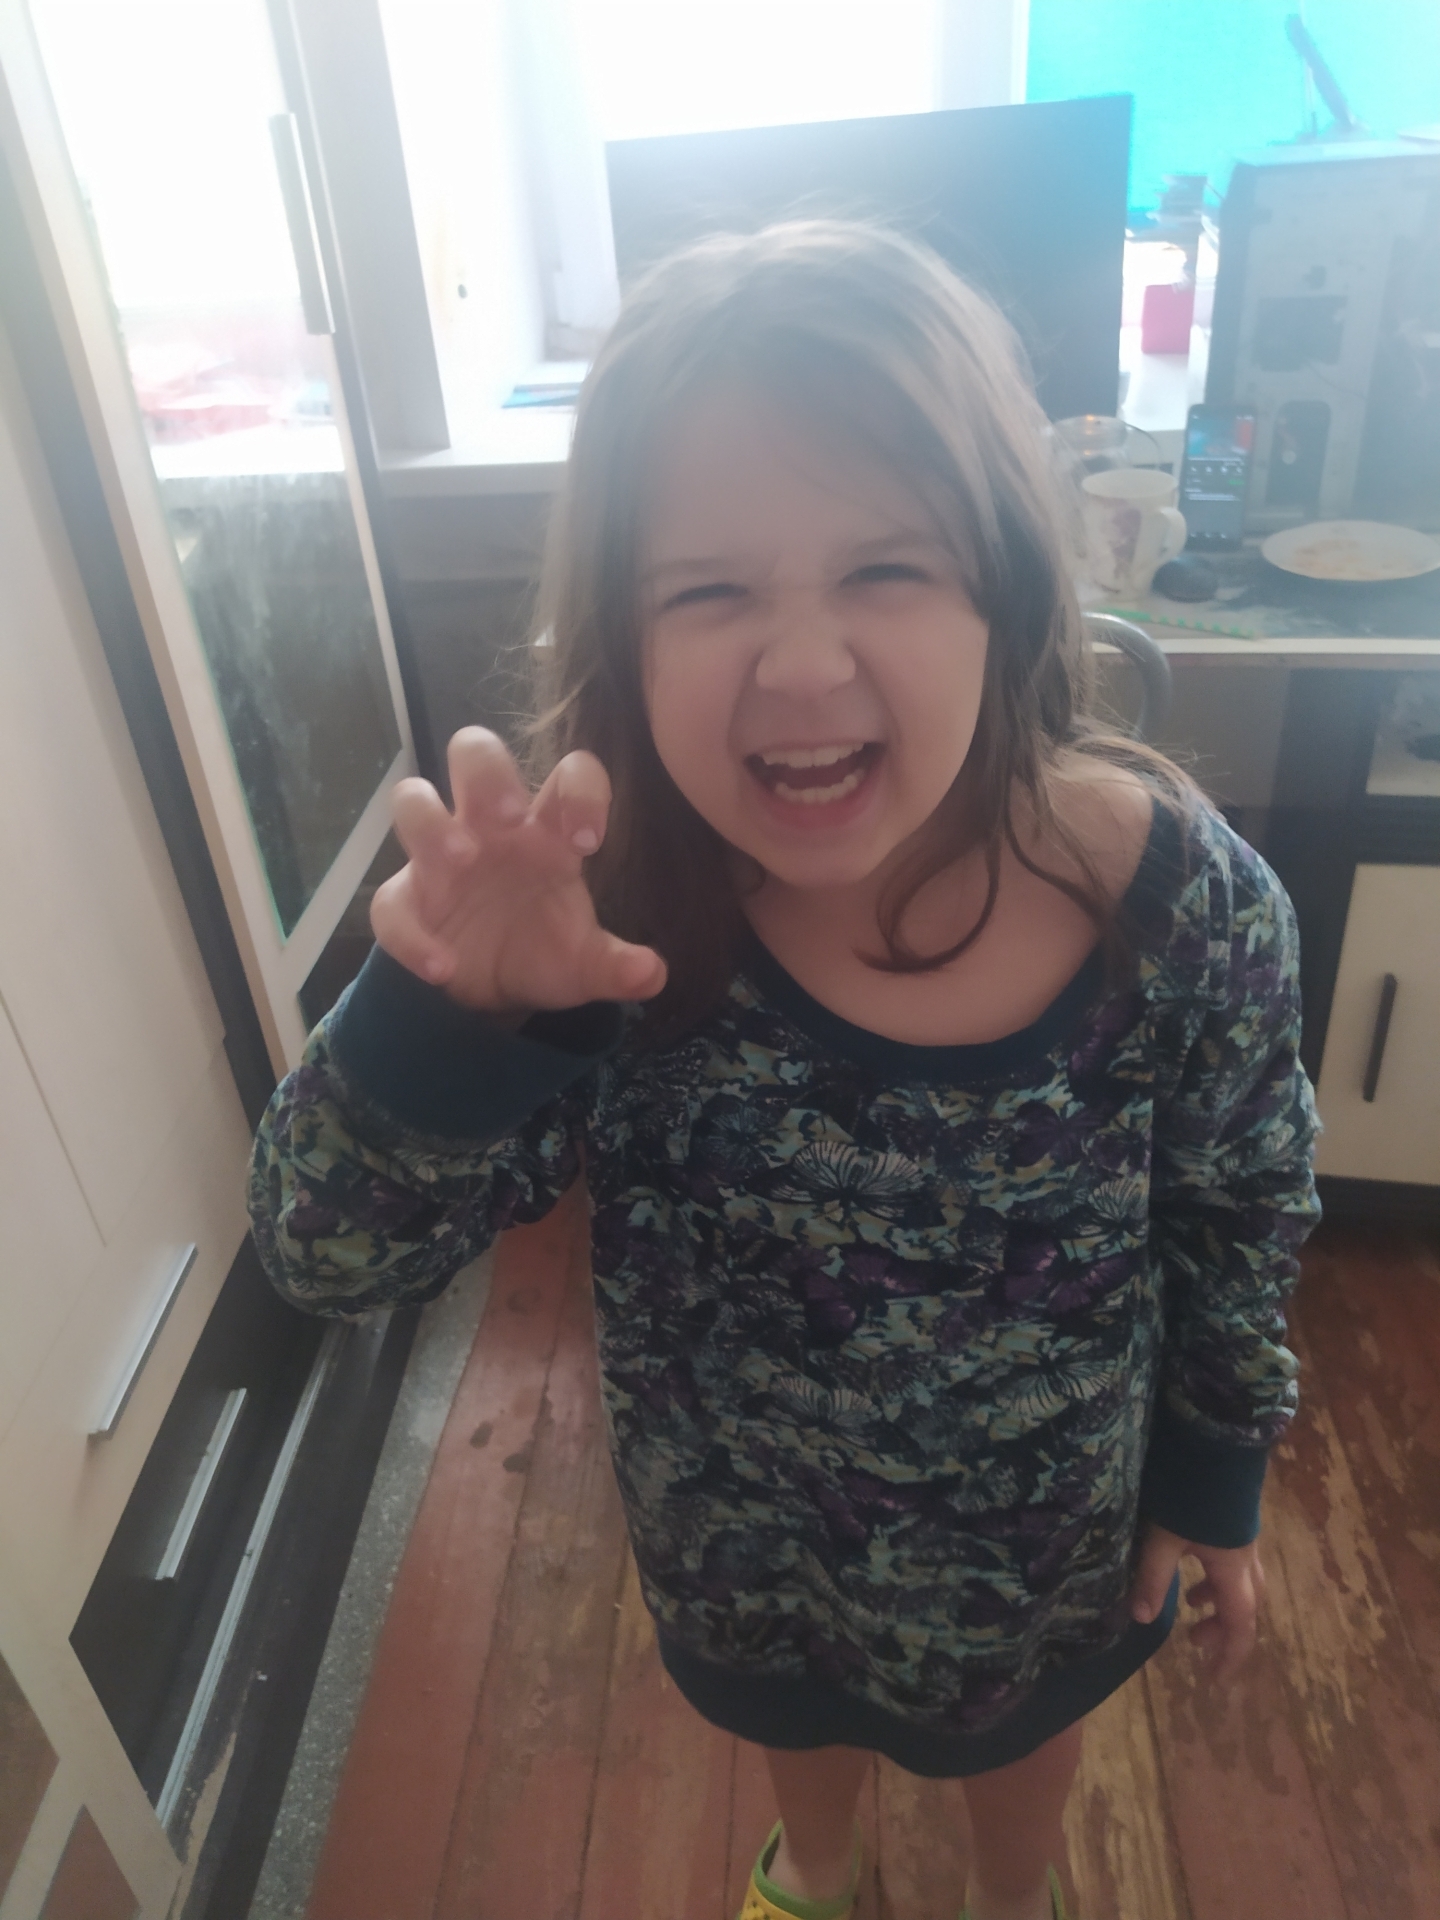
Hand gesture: grabbing